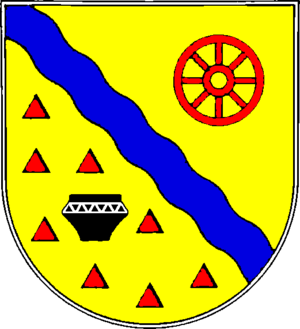
Osterrönfeld est une commune d'Allemagne située dans l'arrondissement de Rendsburg-Eckernförde.